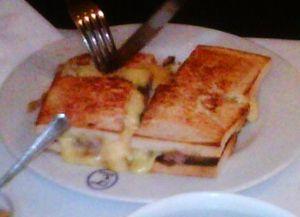
Cette page présente différents sandwichs et tartines existant à travers le monde.